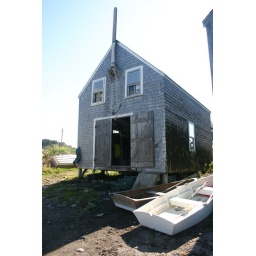
Fish house by fish beach